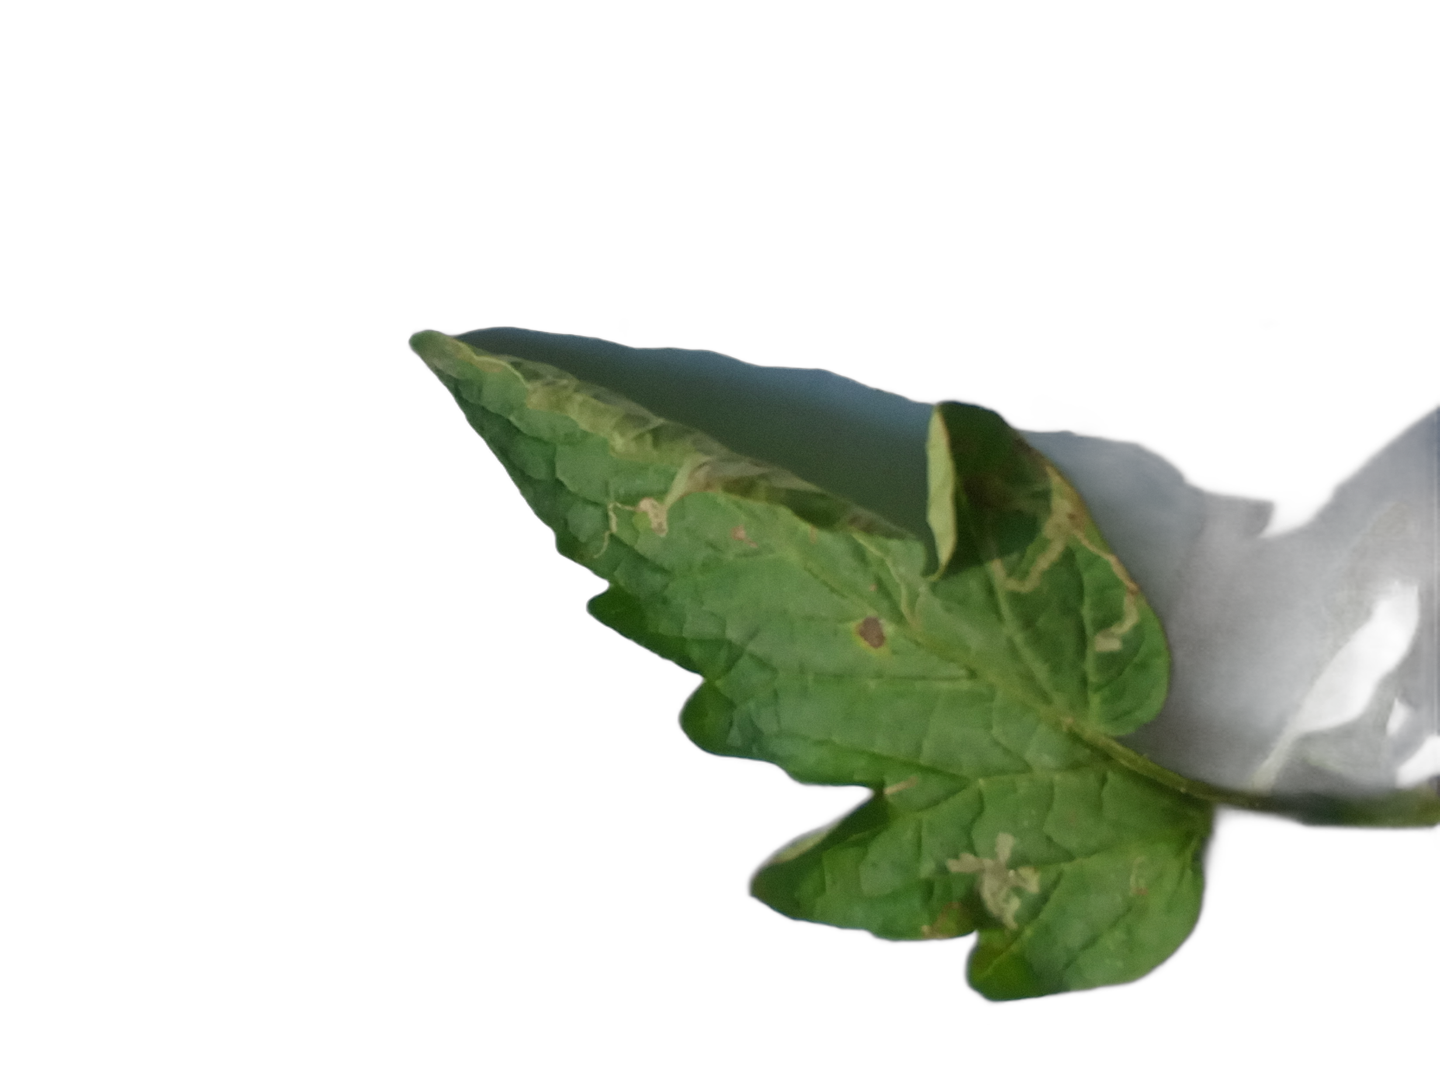
Crop: Tomato
Label: Spot